Science in the ancient world

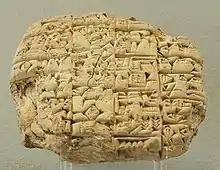
Mesopotamian clay tablet-letter from 2400 BC, Louvre (from King of Lagash, found at Girsu)

Around 3500 BC, in Sumer (now Iraq), the Mesopotamian people began preserving some observations of the cosmos with extremely thorough numerical data.